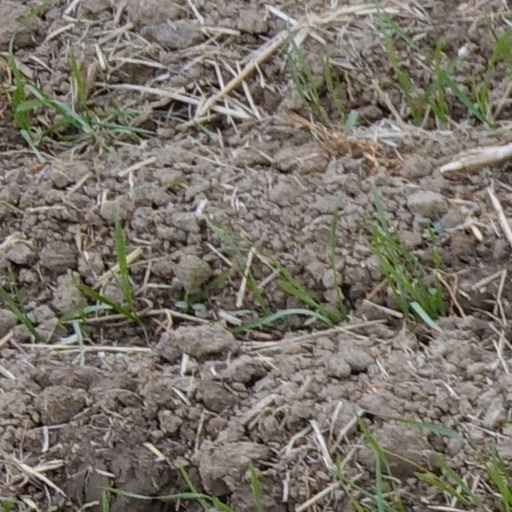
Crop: wheat